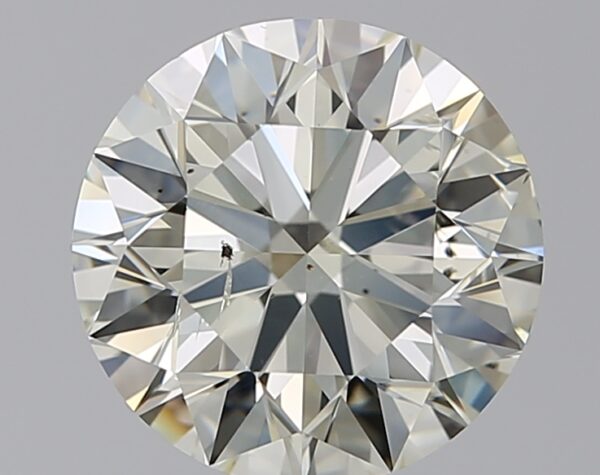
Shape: round
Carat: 2.2
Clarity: SI2
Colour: M
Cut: EX
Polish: EX
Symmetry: EX
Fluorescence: F
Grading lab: GIA
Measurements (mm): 8.18 x 8.24 x 5.17